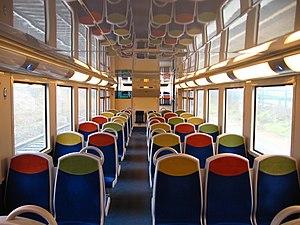
Intérieur d'une rame VB2N rénovée (étage inférieur)
Une voiture de banlieue à deux niveaux ou VB 2N est un élément d'une rame ferroviaire remorquée, réversible et à deux niveaux. Composées de six, sept ou huit voitures, ces rames sont utilisées sur le réseau Transilien, nom du réseau de trains de banlieue de la SNCF dans la région Île-de-France.